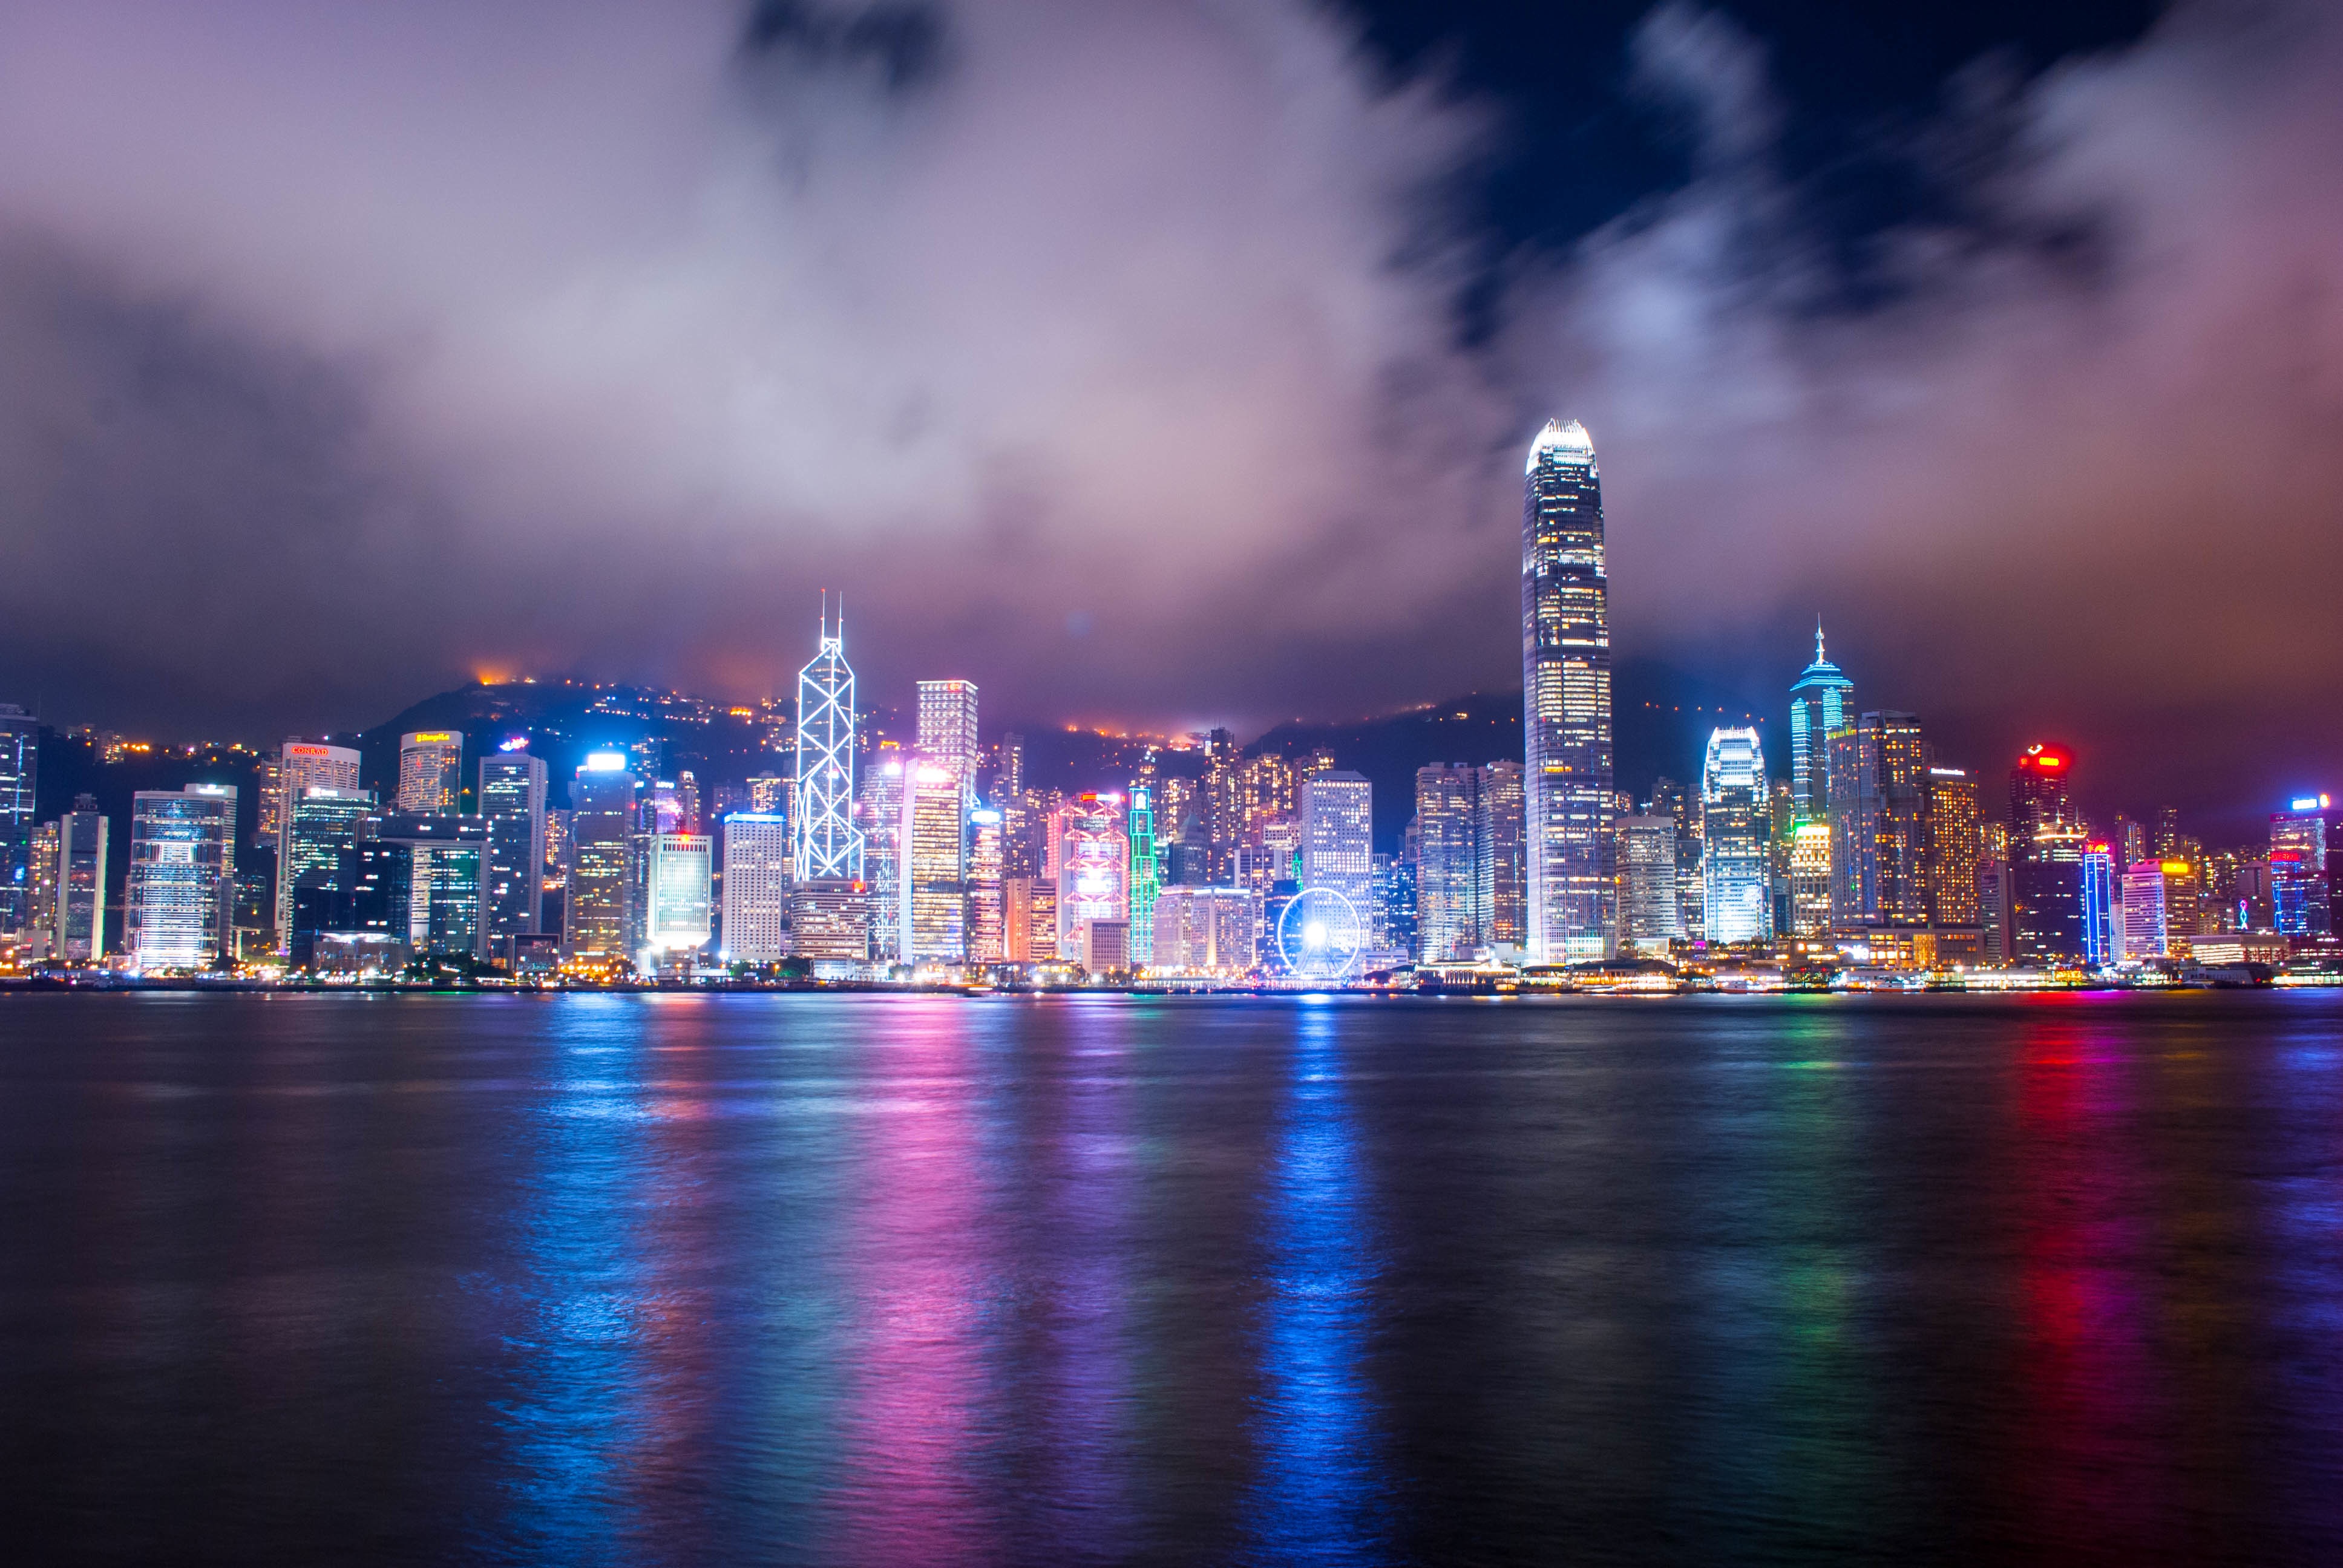
horizon, skyline, night, city, skyscraper, cityscape, downtown, dusk, evening, reflection, landmark, metropolis, urban area, geographical feature, human settlement, atmosphere of earth, metropolitan area